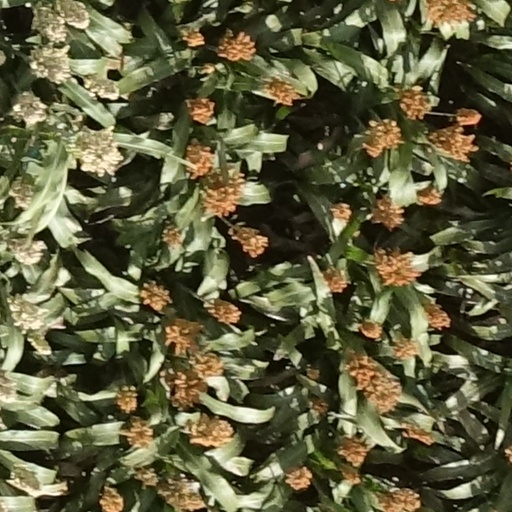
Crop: sorghum